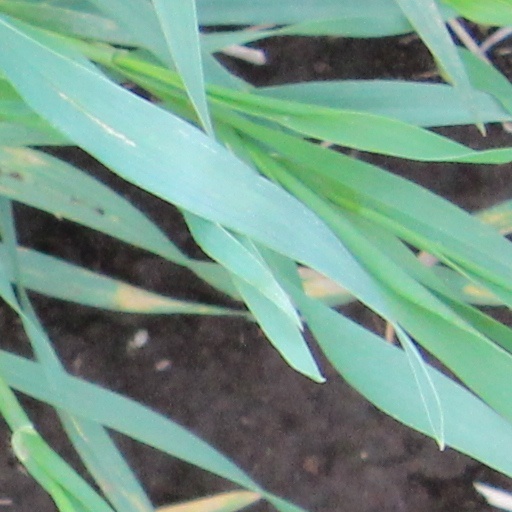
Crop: wheat